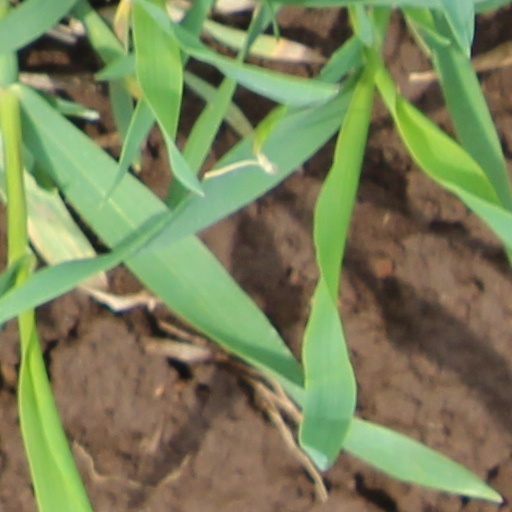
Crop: wheat